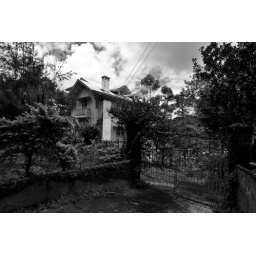
The haunted house along leonard wood road in Baguio City